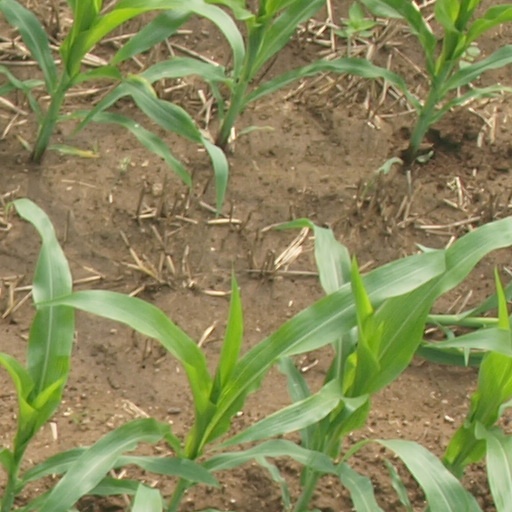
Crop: maize; corn